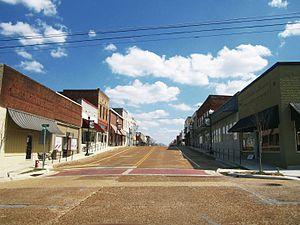
Baldwyn est une ville américaine située dans les comtés de Lee et Prentiss, dans l'État du Mississippi.